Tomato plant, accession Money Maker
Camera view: tilt-top (135 deg); turntable rotation: 0 degrees
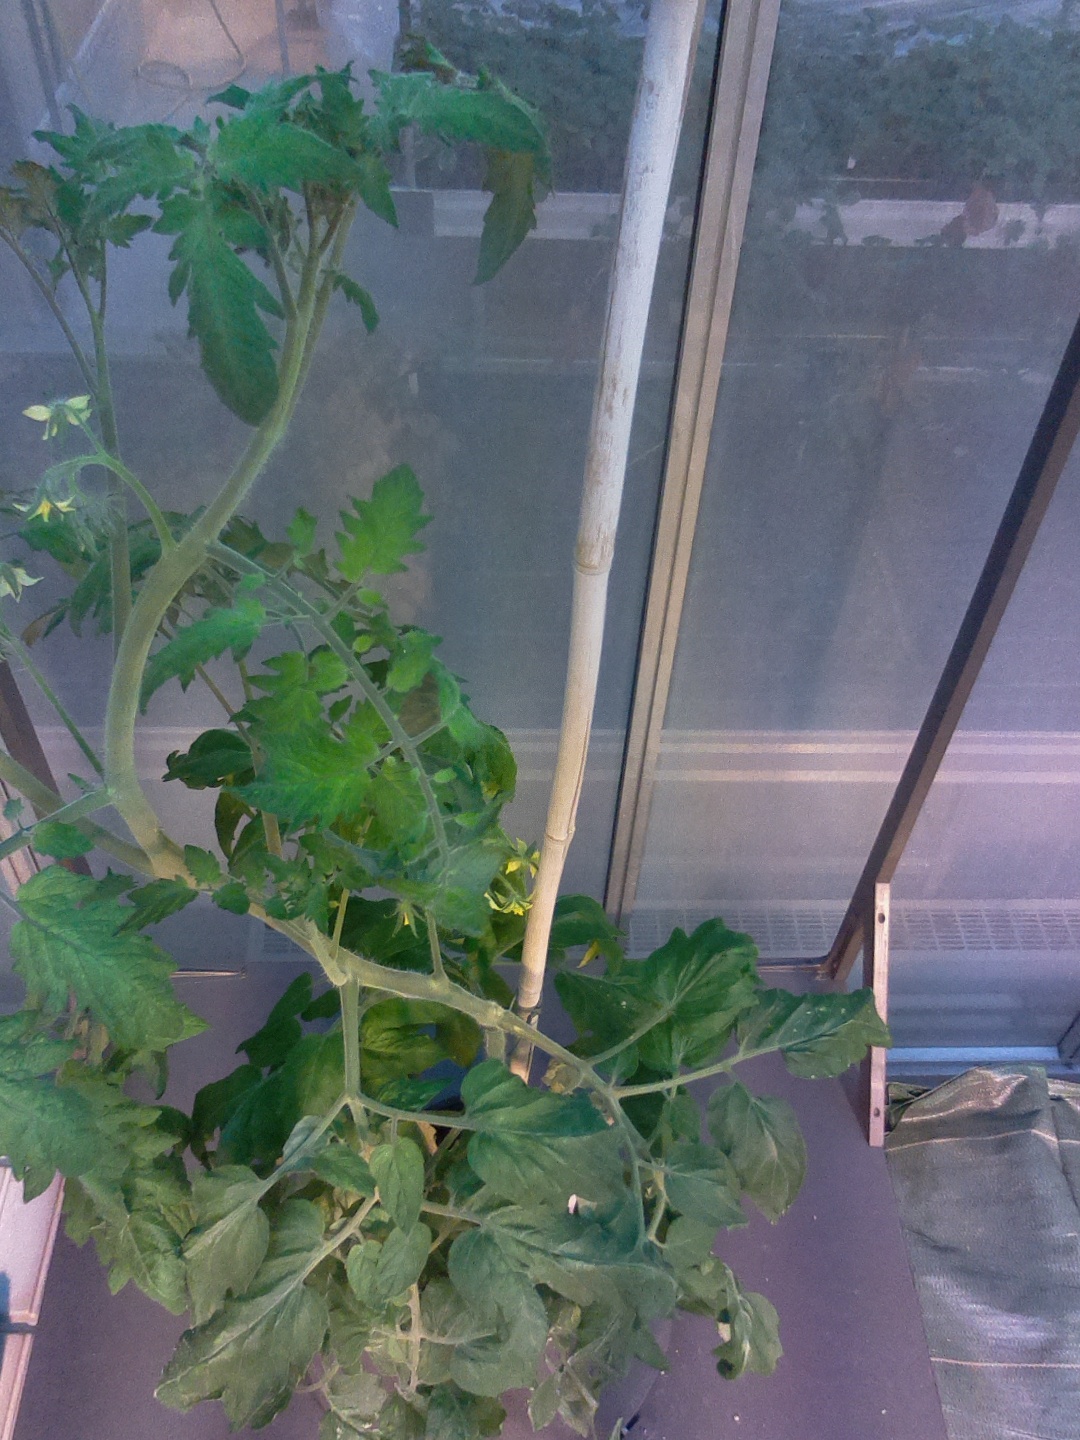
BBCH growth stage 70: Fruits at the main stem or branches visibles